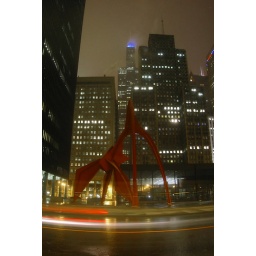
the flamingo sculpture and the sears tower in the back ground